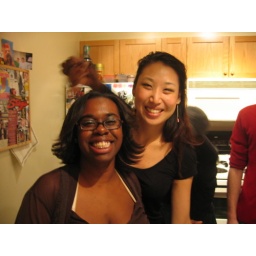
birthday girl and i in the kitchen- with a blurry monkey